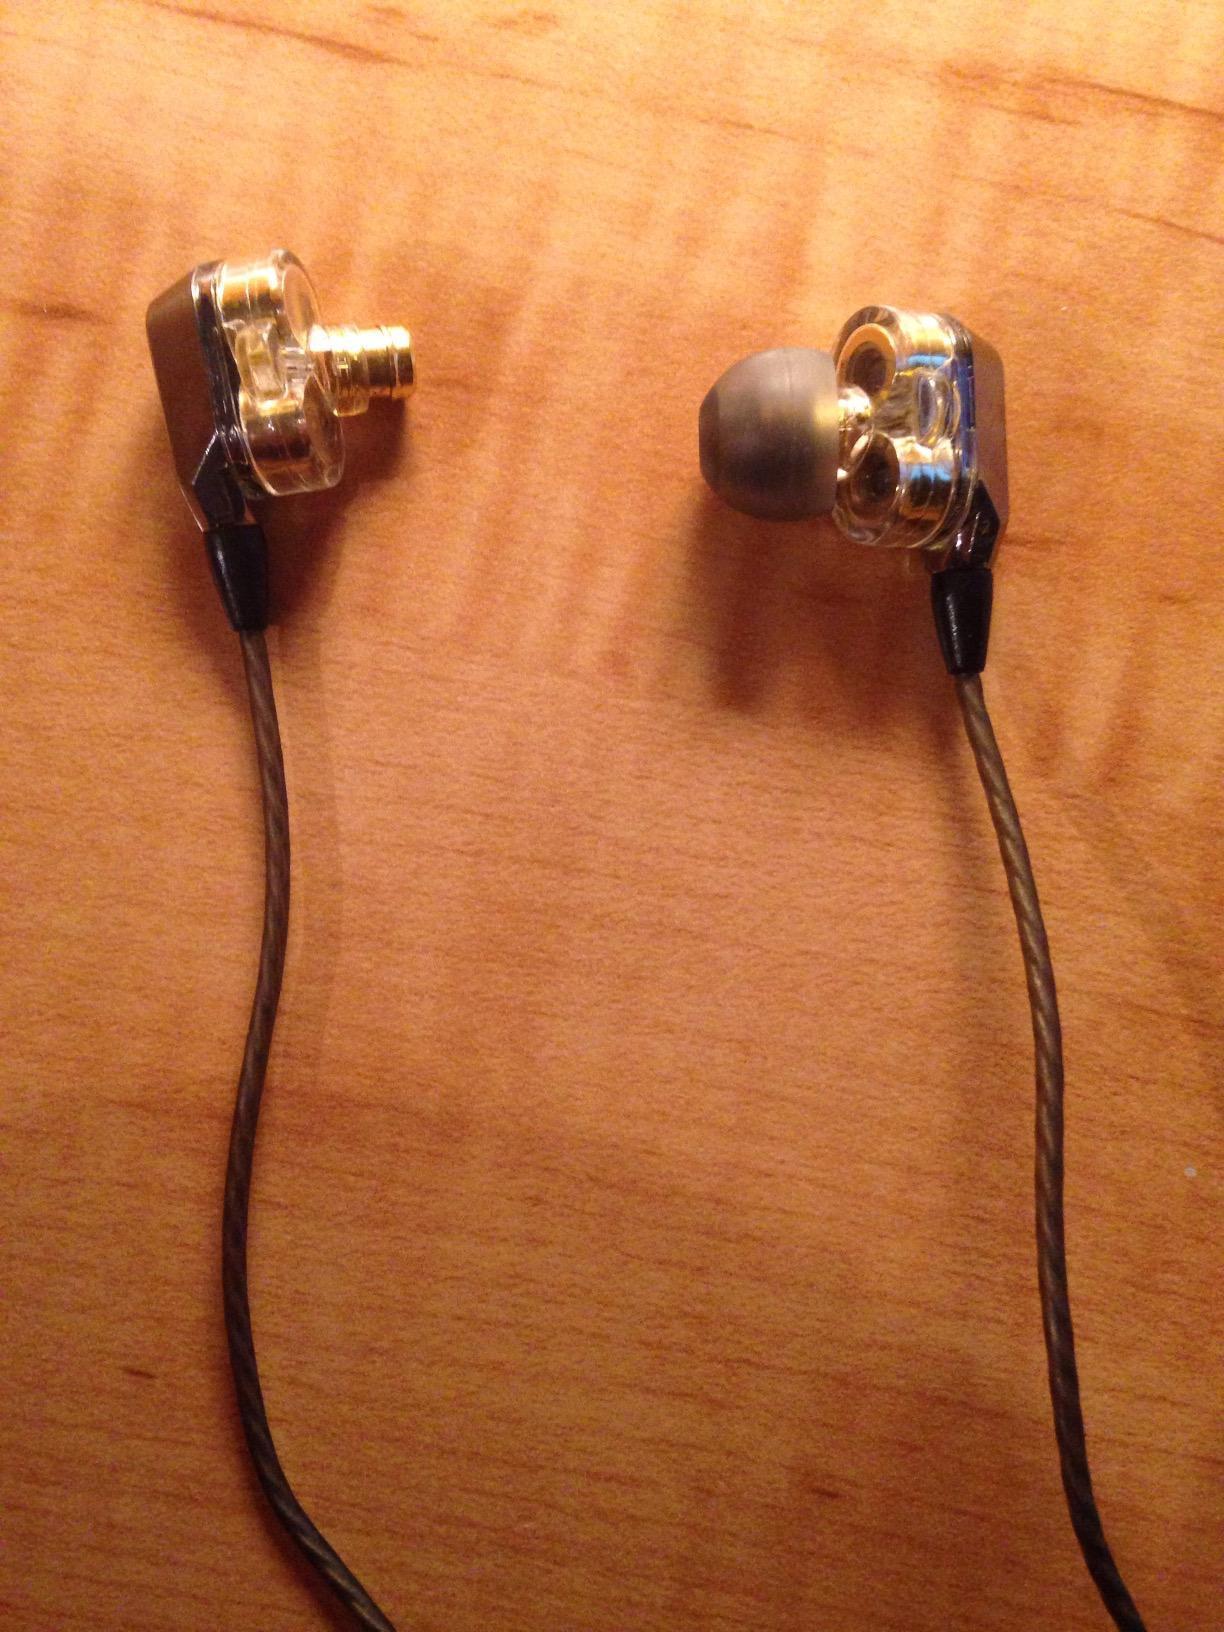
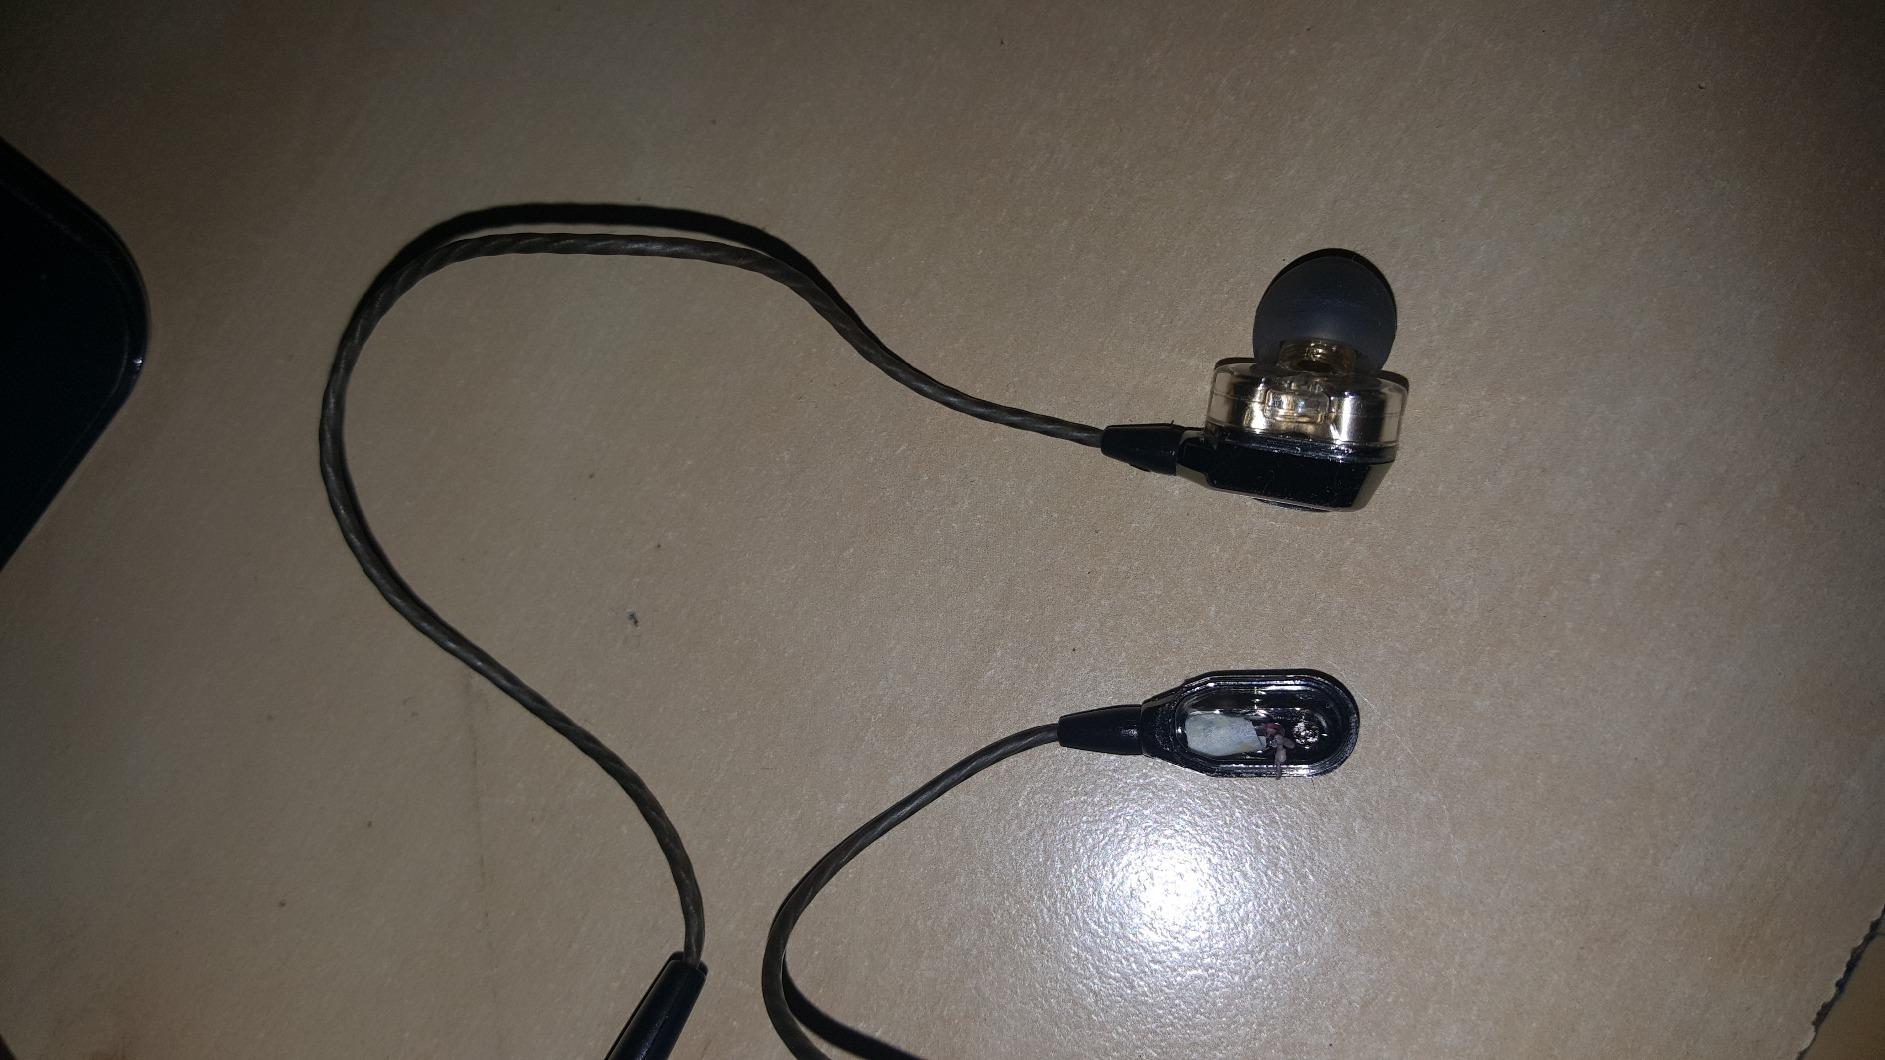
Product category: headphones
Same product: yes